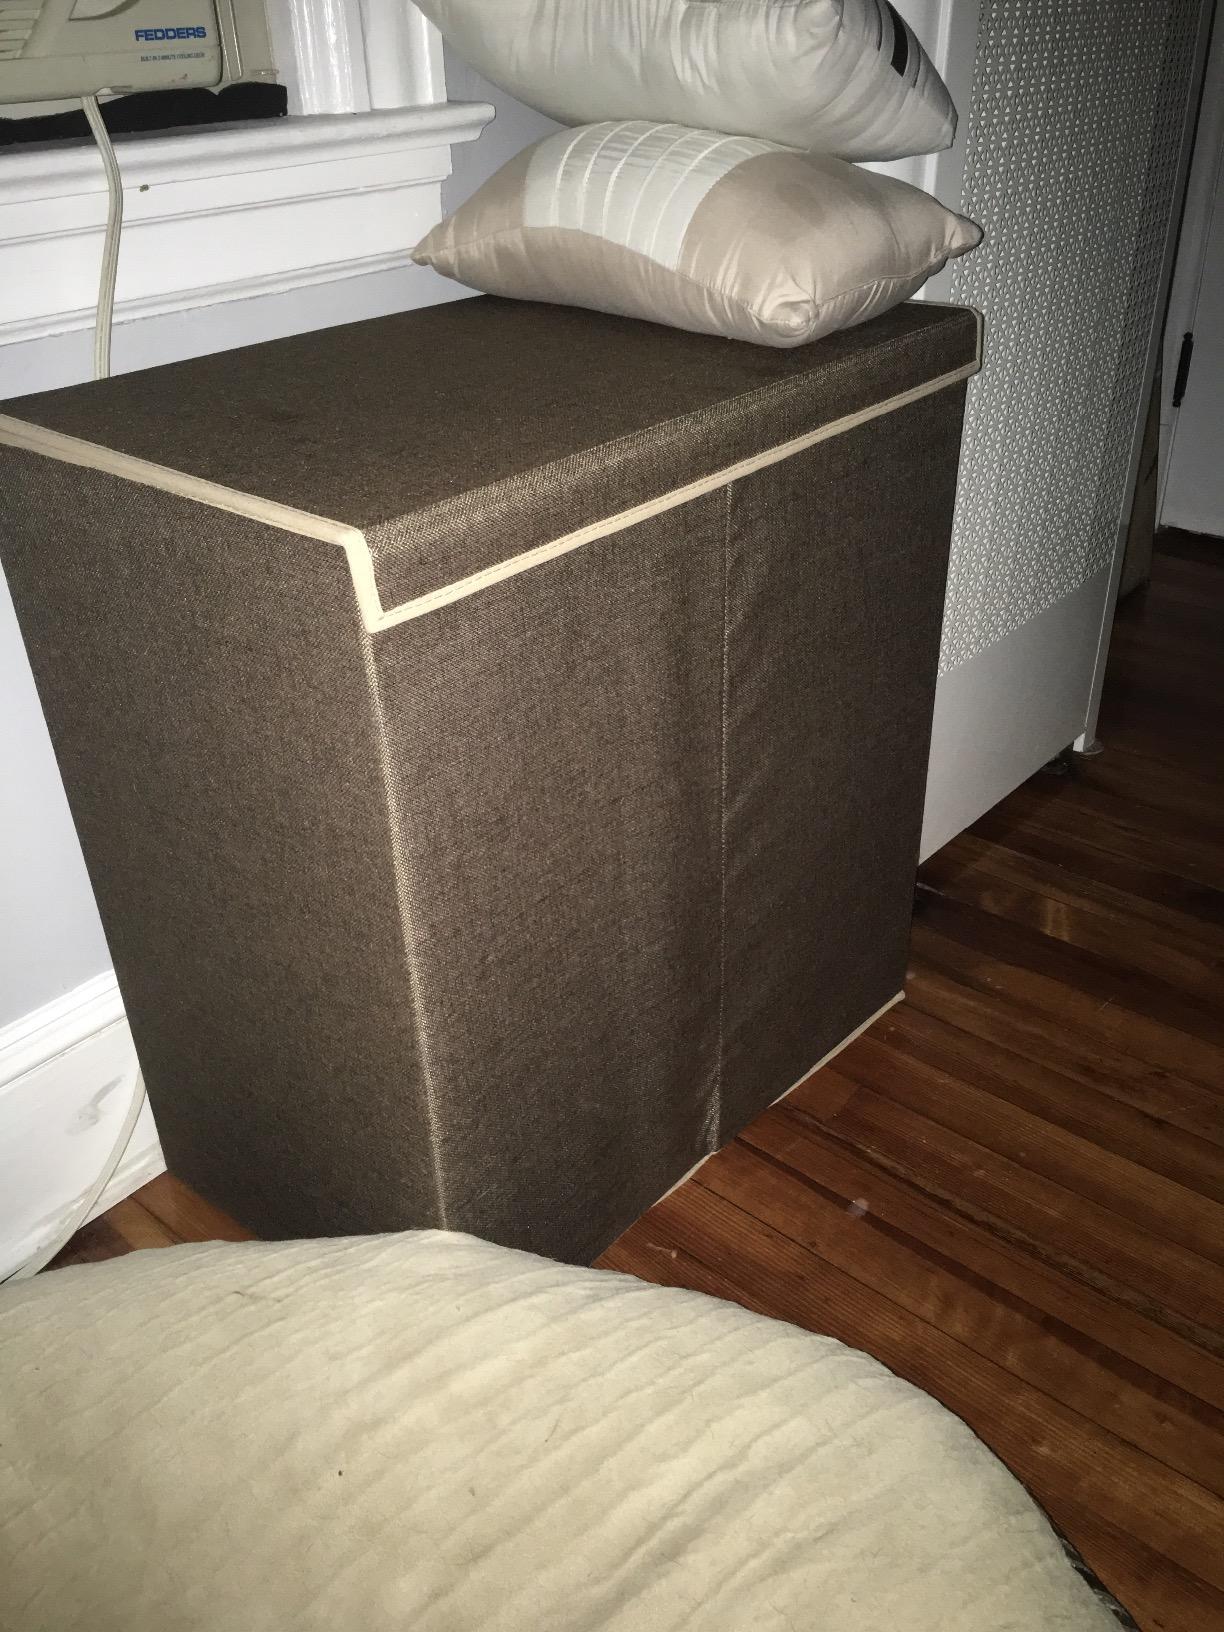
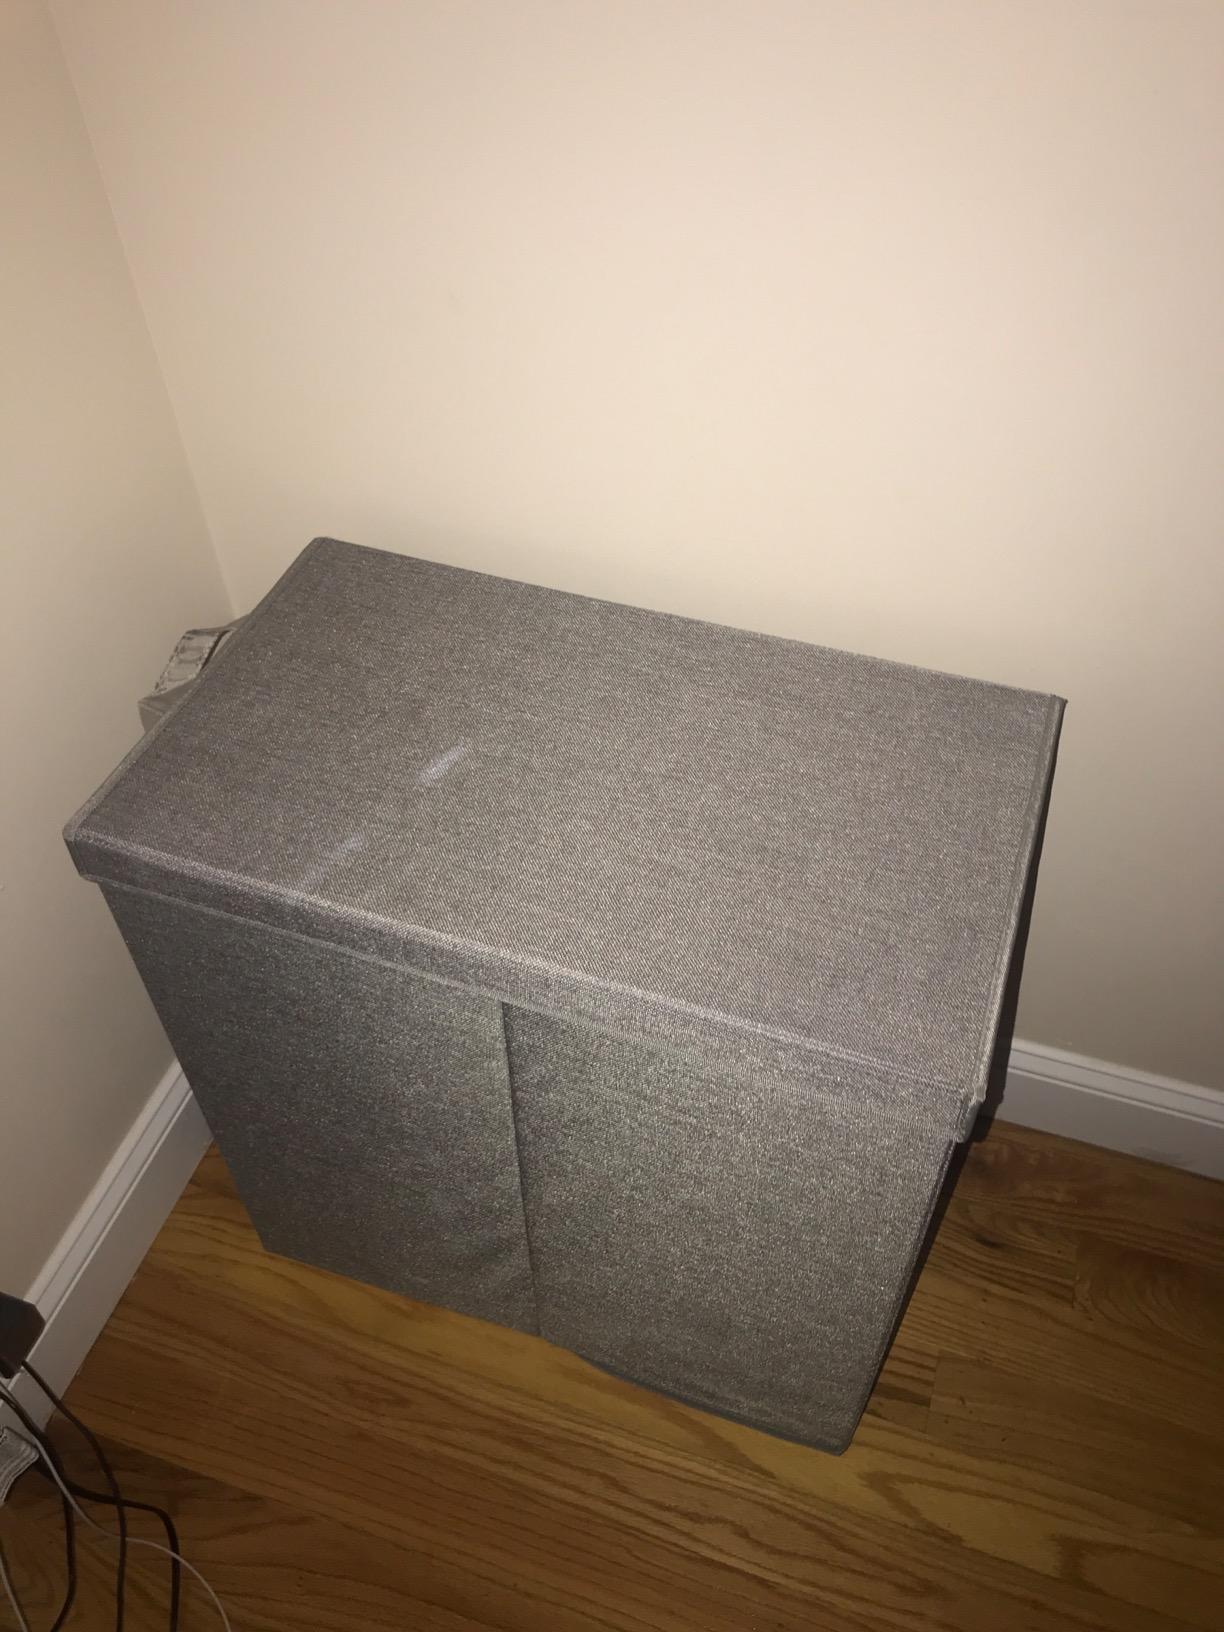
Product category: items_hamper
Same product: no